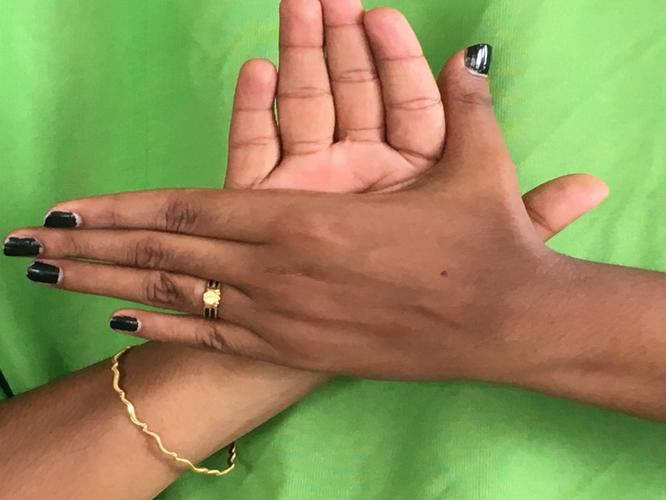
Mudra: Chakra
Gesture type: double_hand